Francisca

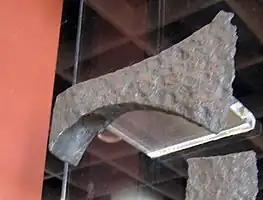
Francisca on display in Romano-Germanic Museum in Cologne, Germany

The term "francisca" first appeared in the book "Etymologiarum sive originum, libri XVIII" by Isidore of Seville (c. 560–636) as a name used in Hispania to refer to these weapons "because of their use by the Franks".